Chhim Sothy

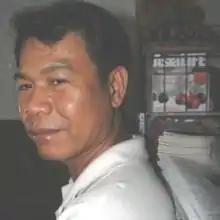
Sothy in 2012

Chhim Sothy (born 1969) is an acclaimed Cambodian painter and sculptor noted for his ability in a diverse number of artistic techniques and mediums.